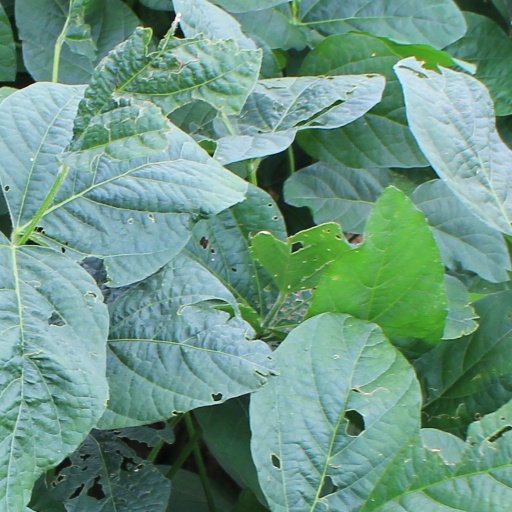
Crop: soybean